Kay Hagan

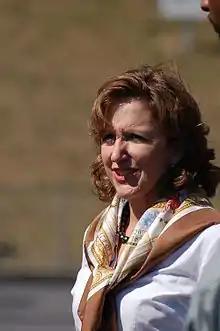
Hagan at a Barack Obama rally in 2008

She was recruited to the race only after more prominent North Carolina Democrats such as Governor Mike Easley, former Governor Jim Hunt and Congressman Brad Miller all declined to compete against Dole. However, most polling from September onward showed Hagan slightly ahead of Dole, although Hagan had previously fallen behind by as many as 17 points at one point. Hagan was helped by Democratic presidential candidate Barack Obama's aggressive push for North Carolina's 15 electoral votes and by 527 groups lobbying on her behalf. The Democratic Senatorial Campaign Committee expended more money in North Carolina than in any other state during the 2008 election season.